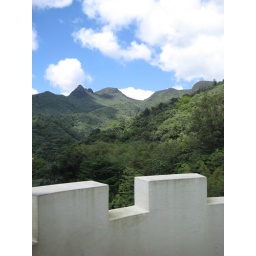
tower in forest